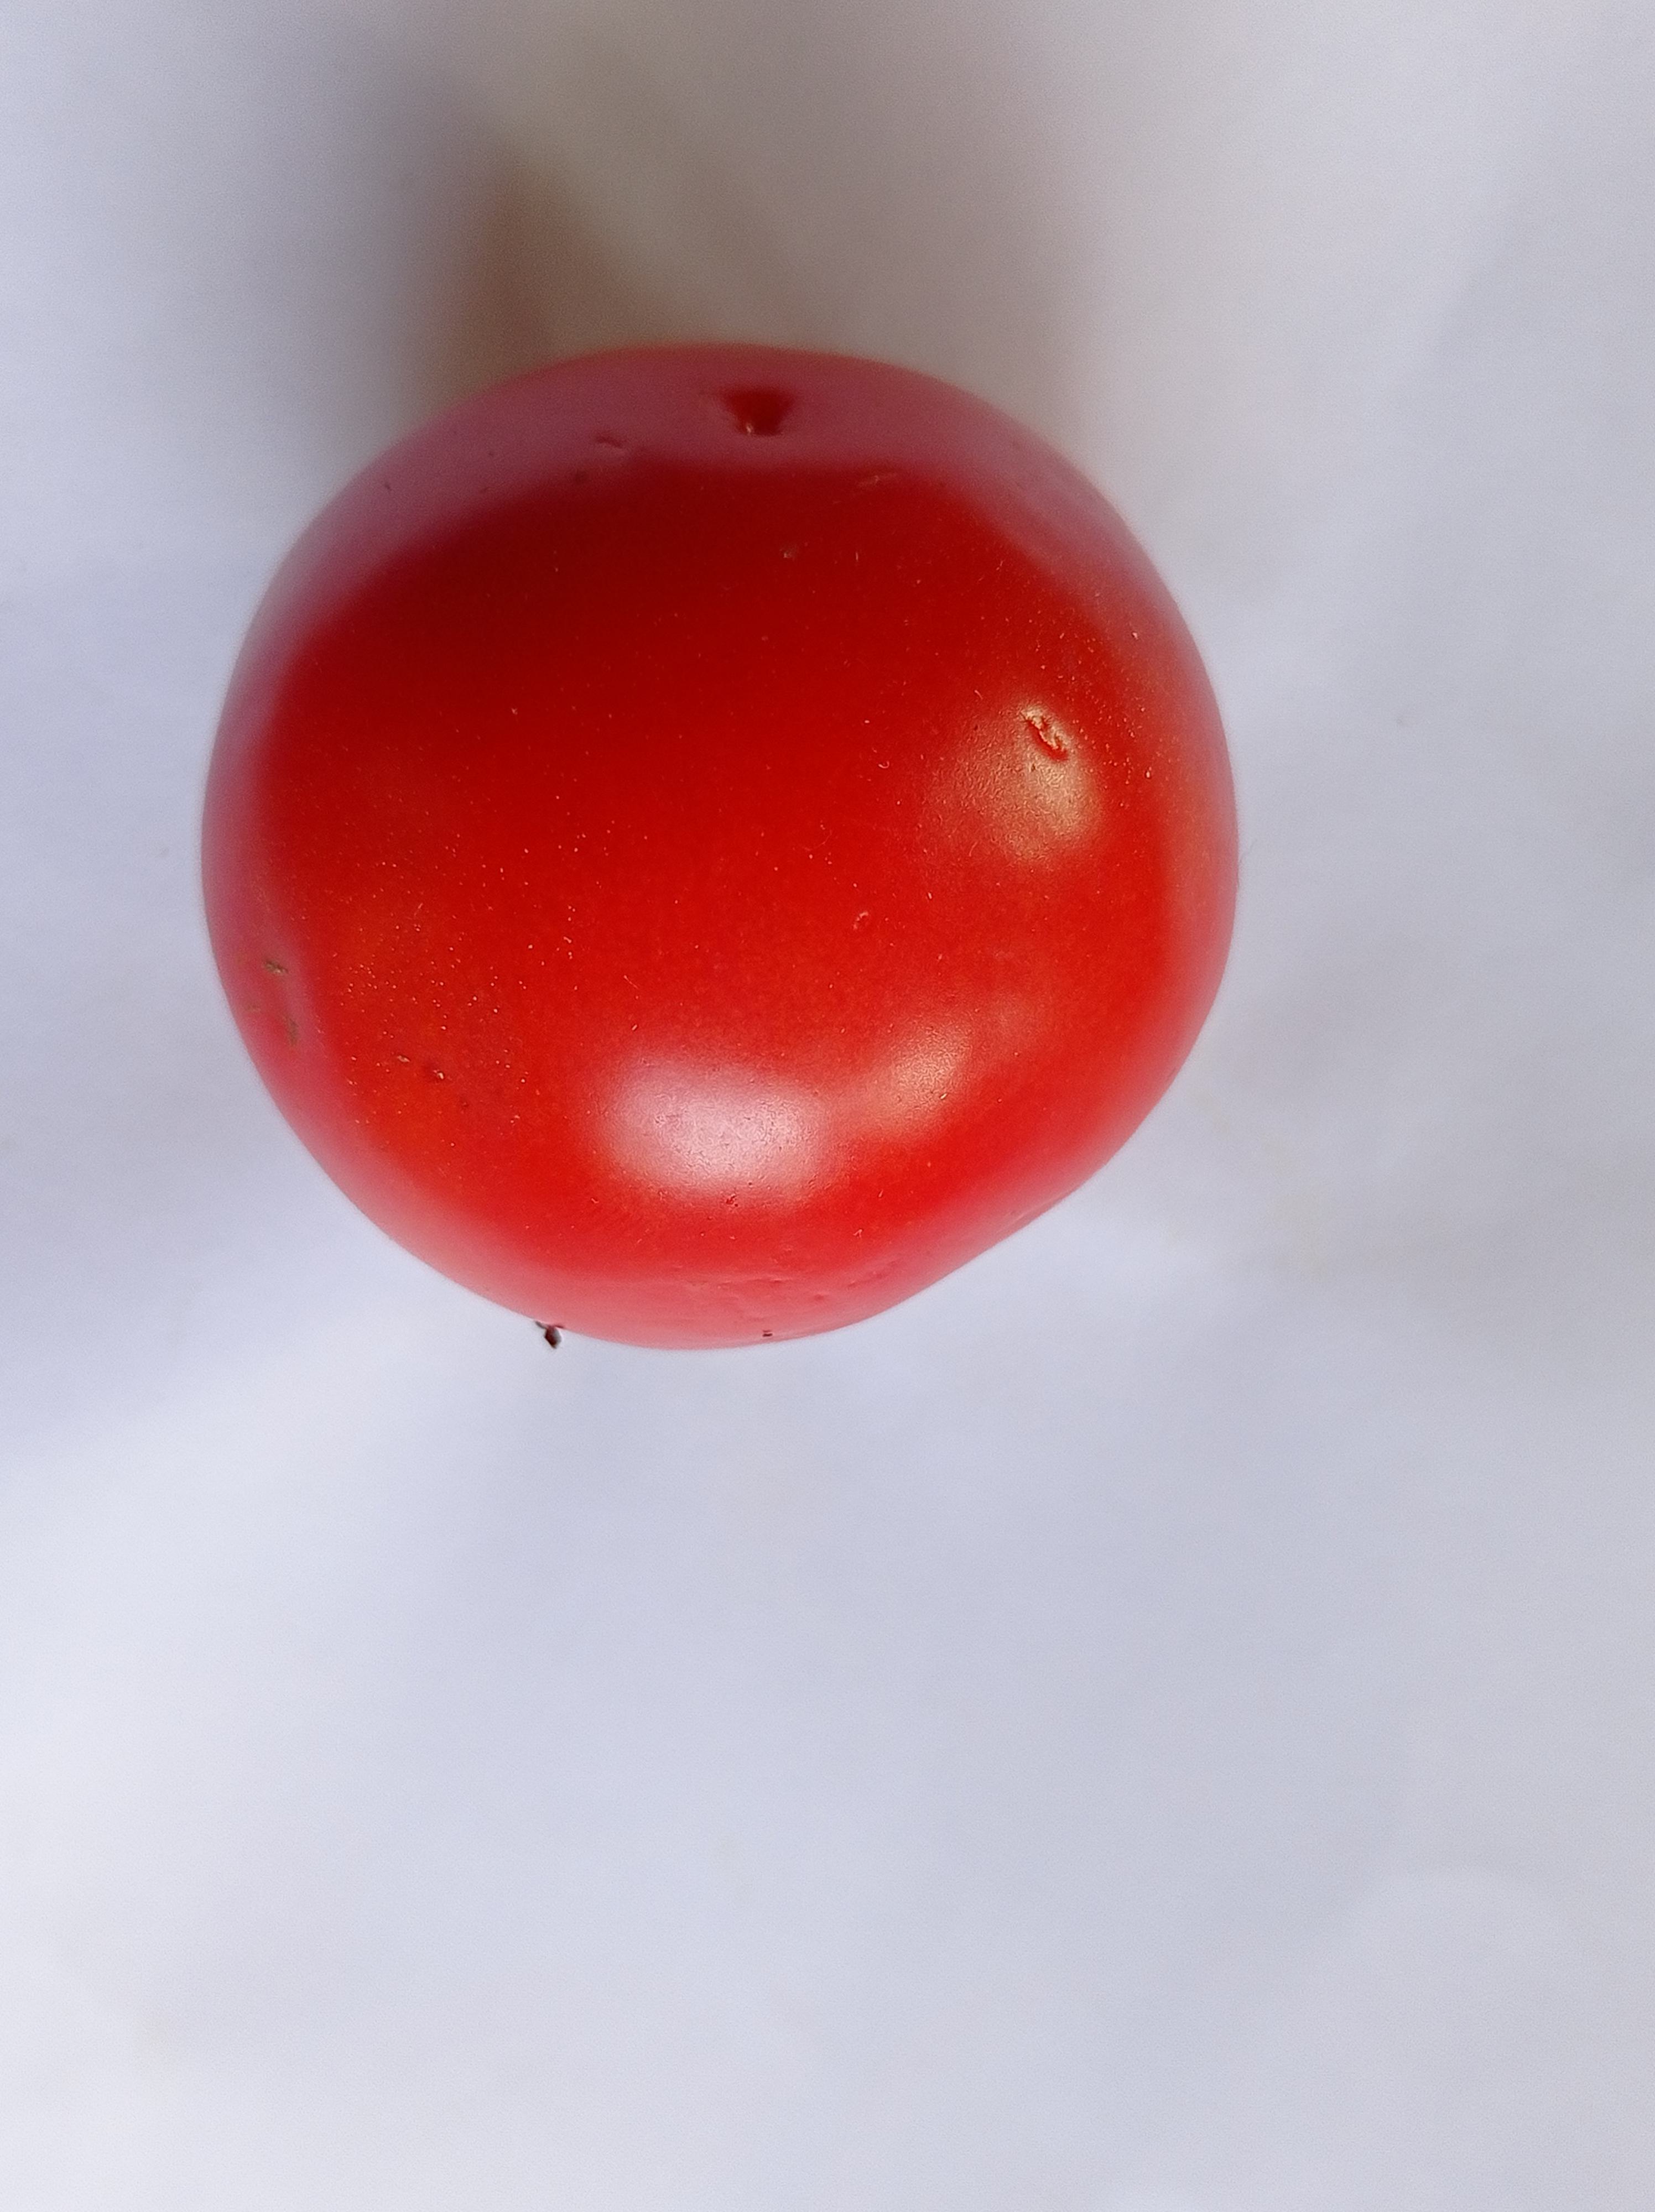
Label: Fresh